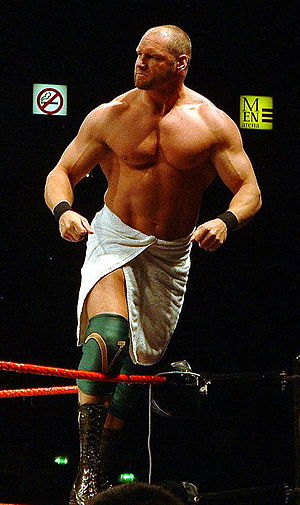
Val Venis
Sean Allen Morley, bedre kendt under ringenavnet Val Venis, er en kanadisk professionel wrestler. Han er bedst kendt for sine optrædener med World Wrestling Federation/ World Wrestling Entertainment fra 1998 til 2009. Han har også arbejdet for Consejo Mundial de Lucha Libre og Total Nonstop Action Wrestling.